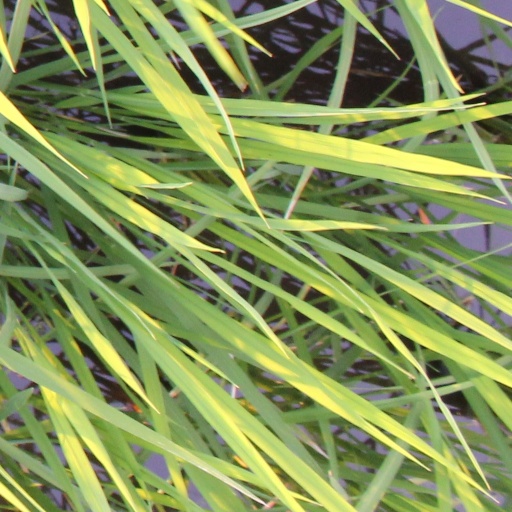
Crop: rice